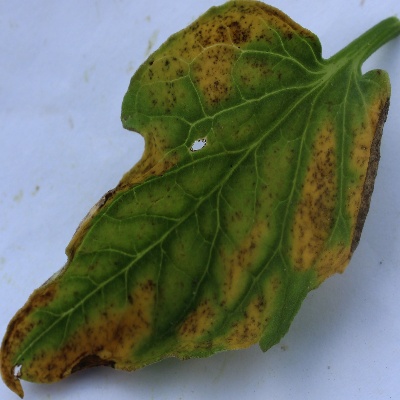
Crop: Tomato
Condition: septoria leaf spot